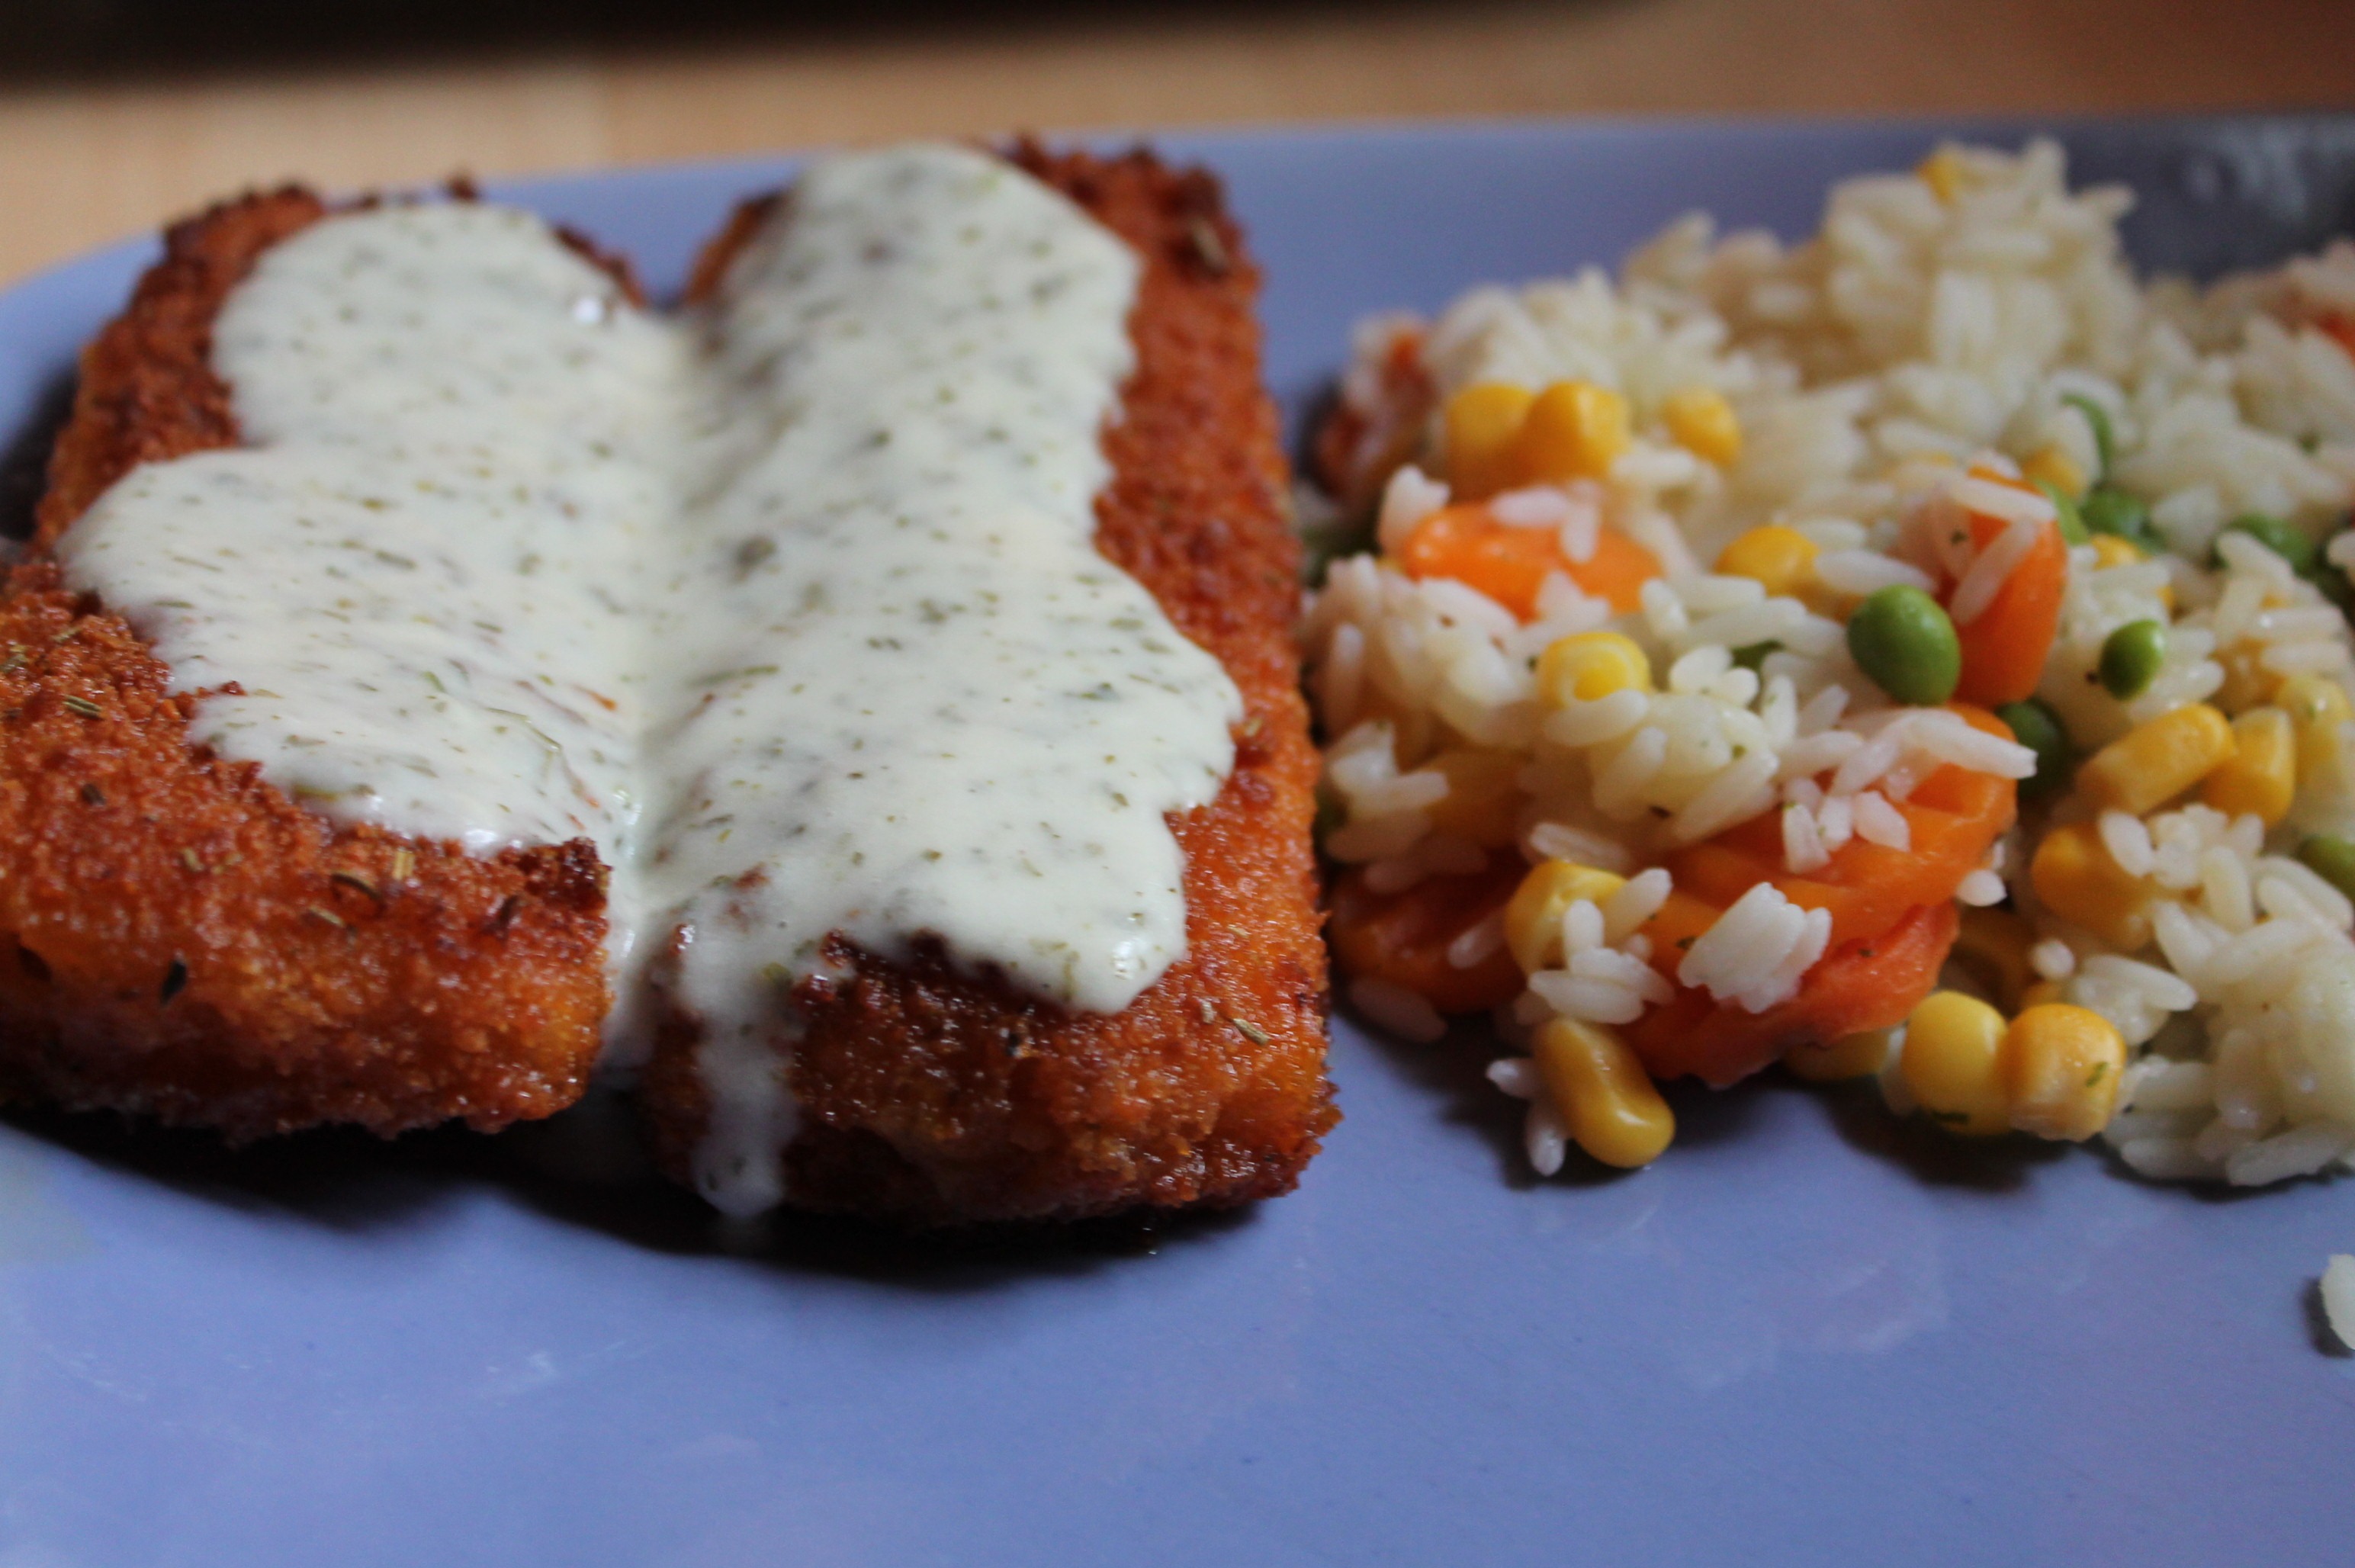
dish, meal, food, produce, breakfast, eat, cuisine, sauce, delicious, rice, nutrition, vegetables, tasty, foodfoto, fried fish